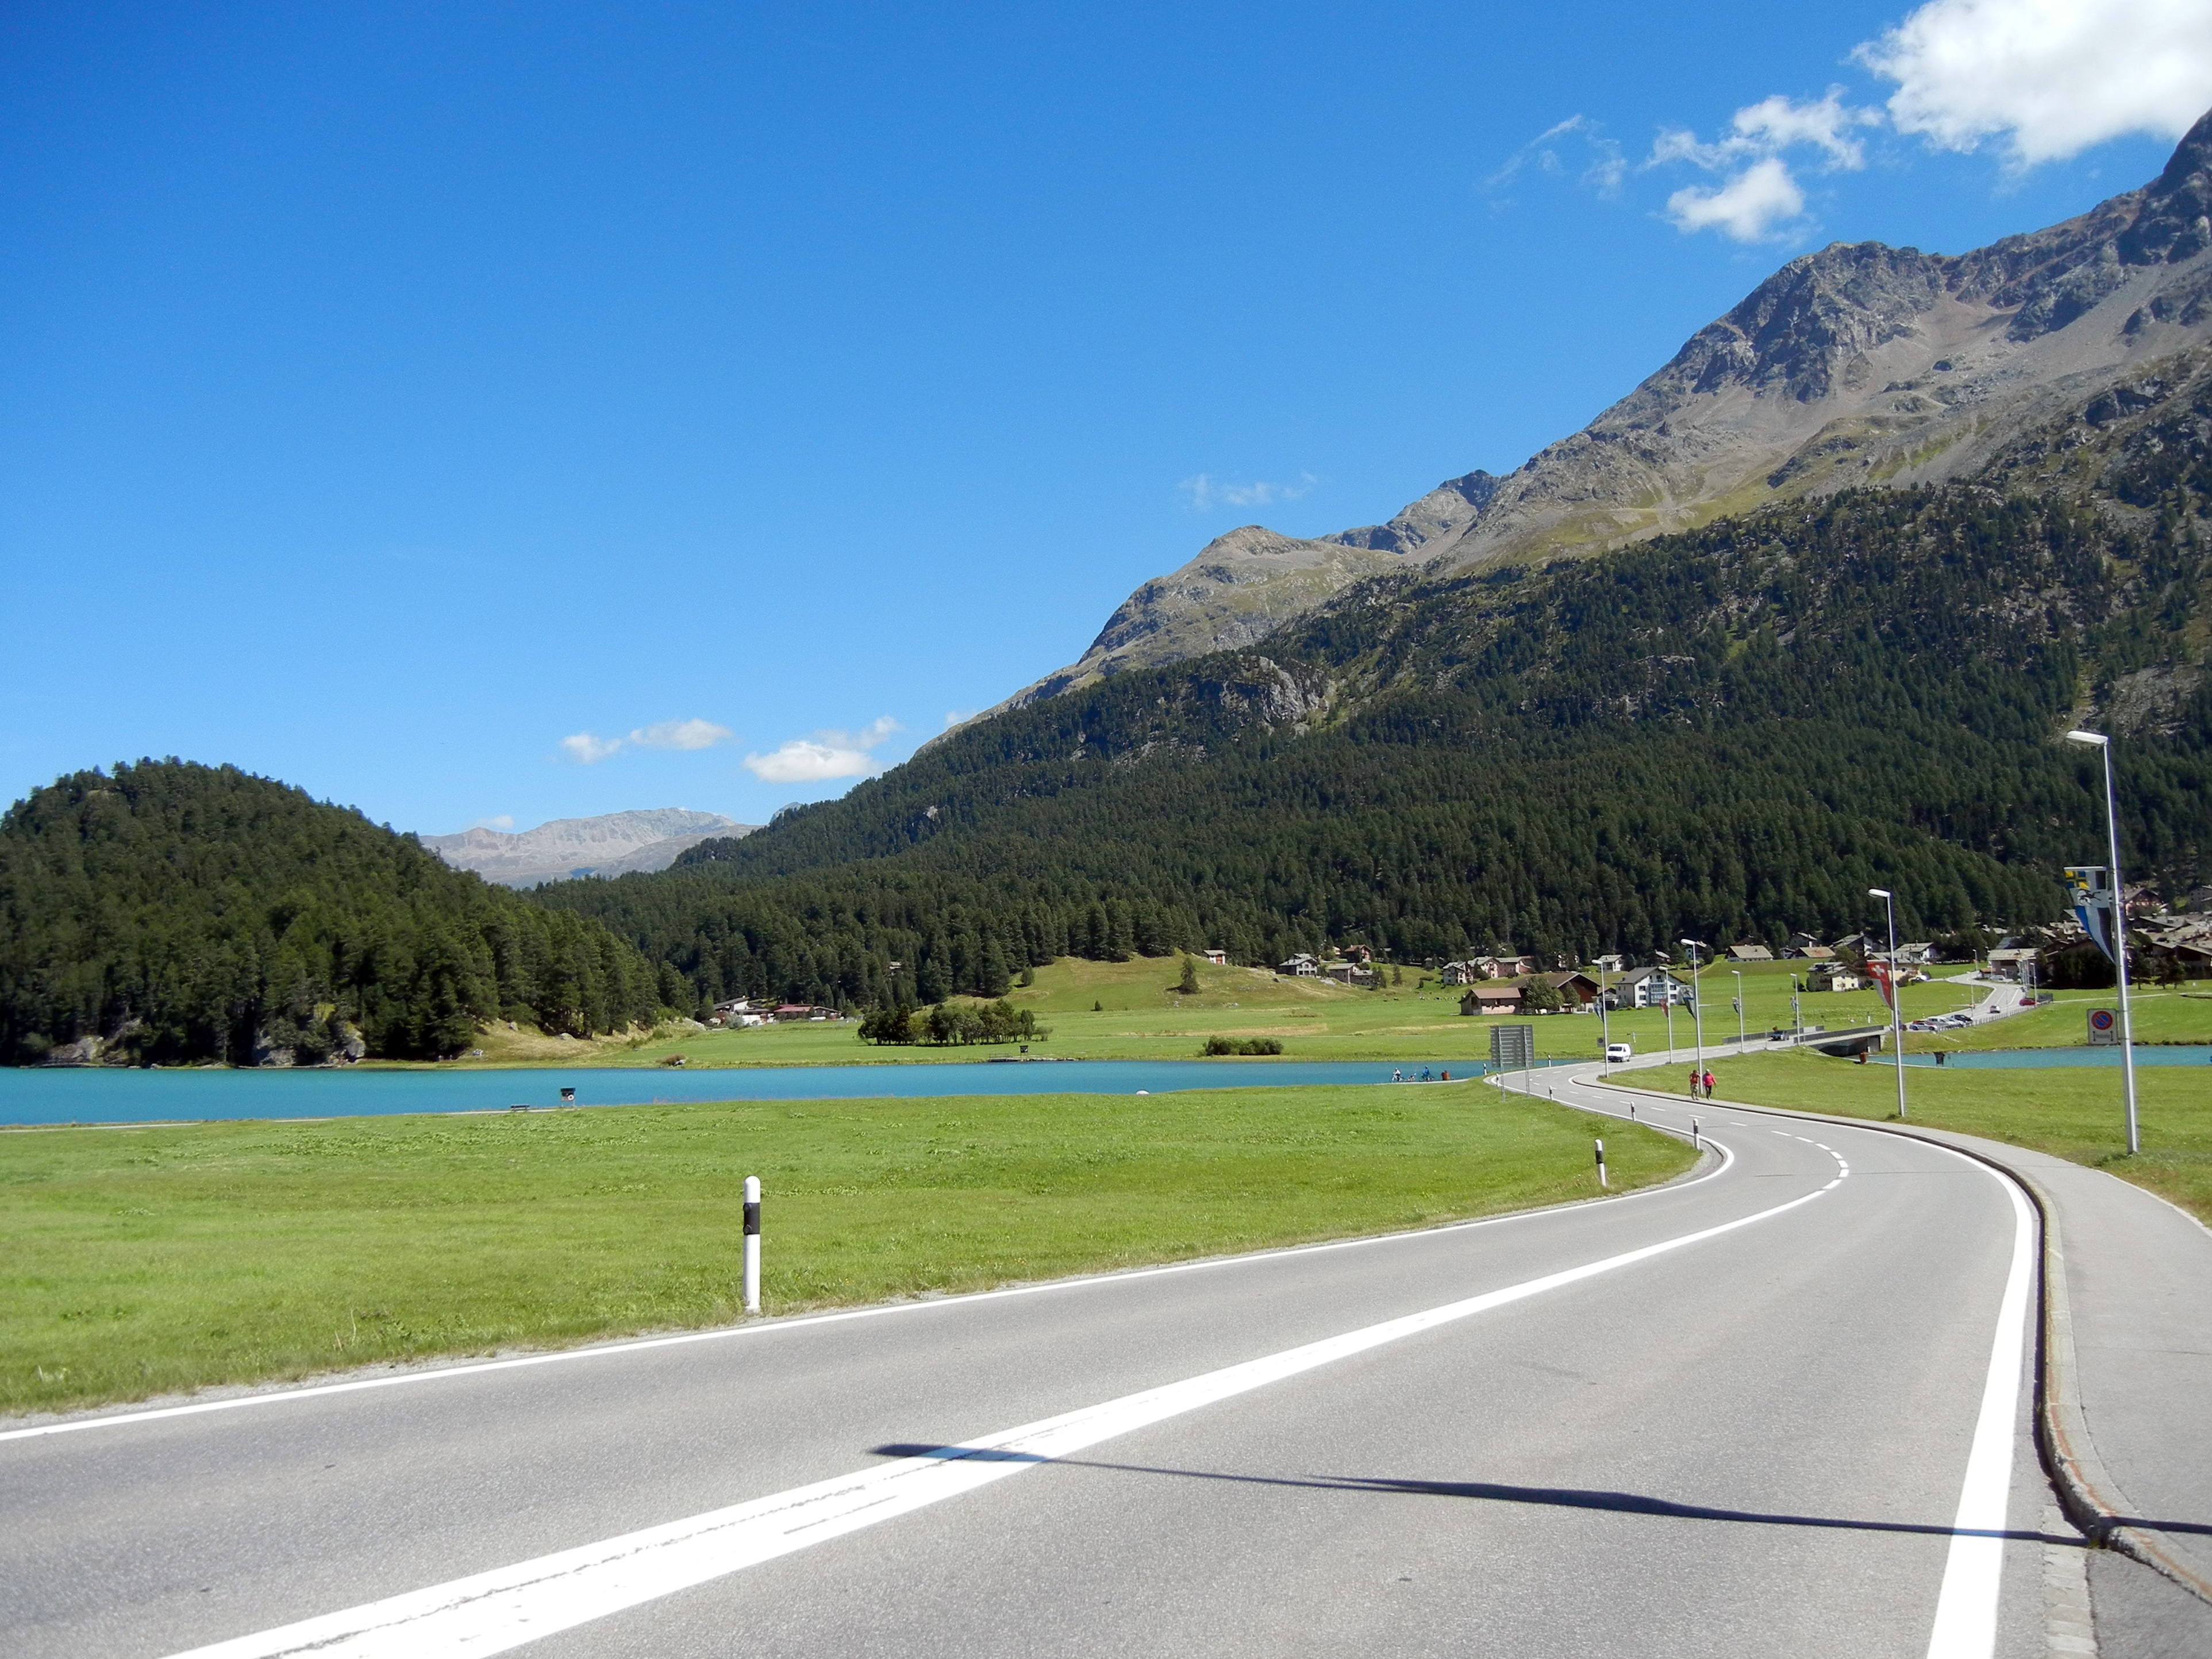
landscape, mountain, sky, road, highway, valley, mountain range, step, slope, reservoir, freedom, trip, mountain landscape, road trip, moto, alps, infrastructure, switzerland, mountain pass, stelvio, mountainous landforms, controlled access highway